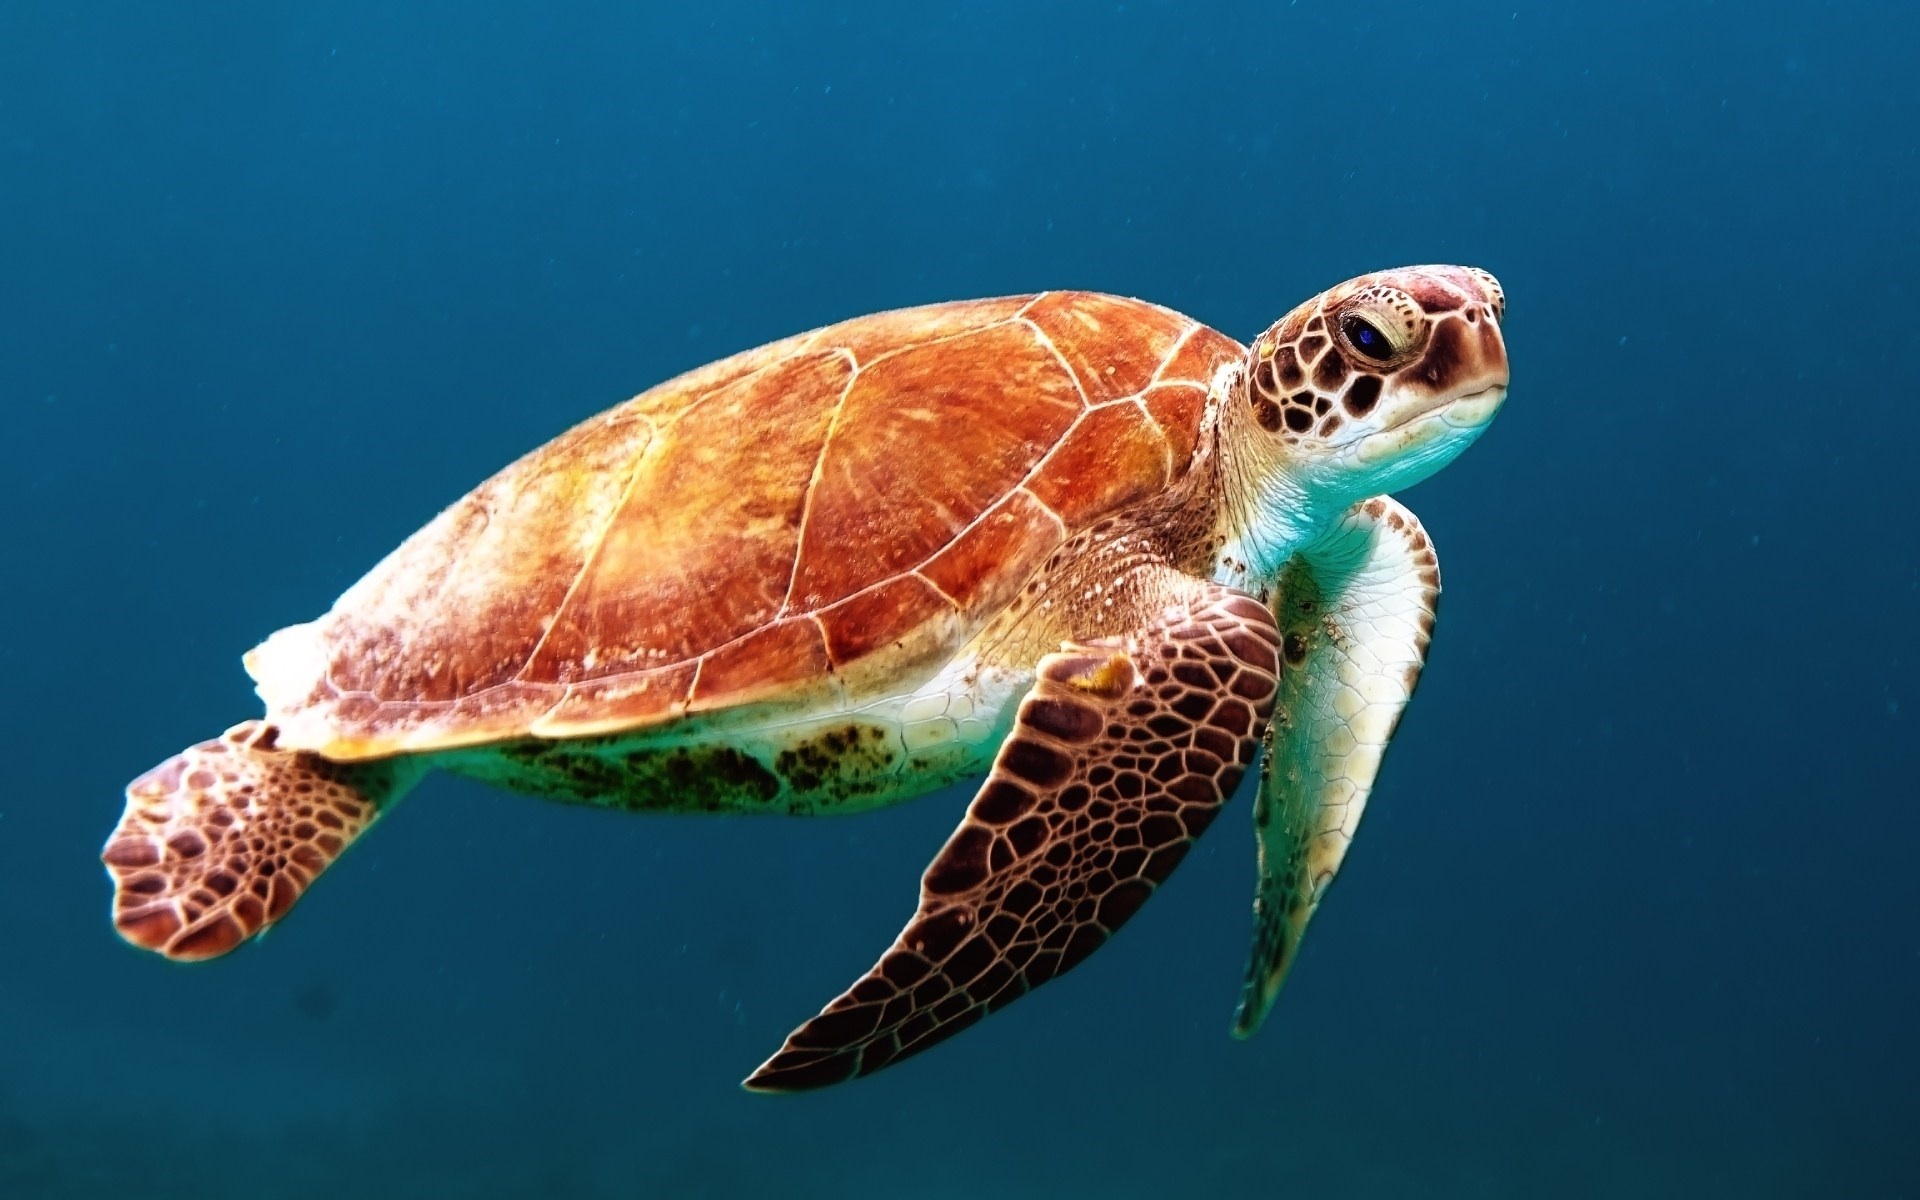
sea, water, ocean, biology, turtle, sea turtle, reptile, fauna, vertebrate, macro photography, organism, loggerhead, emydidae, marine biology